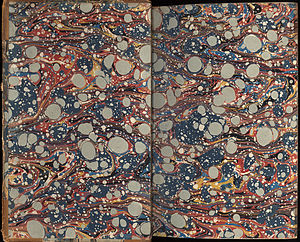
Papirmarmorering
Papirmarmorering udføres for at dekorere papir så det får en vis lighed med marmor. Det er hyppigt anvendt inden for bogfremstilling til udsmykning af især de to forsatsblade der for og bag forbinder bogblokken med bogens omslag eller bogbindet. Et eller flere af bogens tre snit - over-, under- og forsnit - kan også marmoreres, forgyldes eller bestænkes med farve, 'sprænges'.